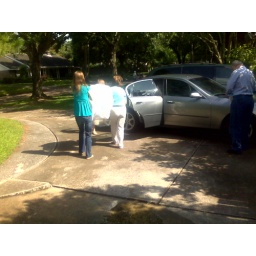
word on the street is the dress costs *a lot* Sent via BlackBerry by AT&amp;amp;T